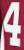
Number: 4